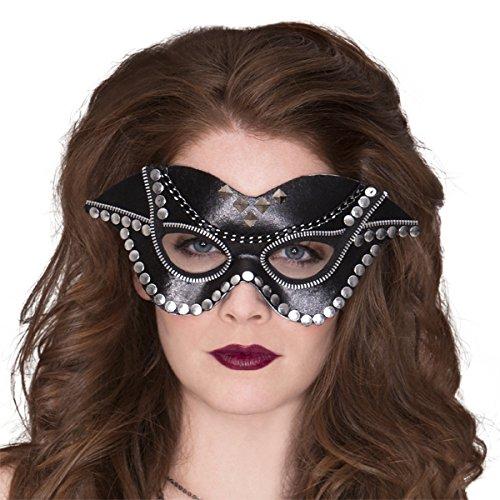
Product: amscan Domineering Mask - Girl Costume
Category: Toys & Games | Novelty & Gag Toys
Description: Black pleather mask with studded details and elastic band.
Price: $4.56
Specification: ProductDimensions:1x1x1inches|ItemWeight:1.12ounces|ShippingWeight:1.12ounces(Viewshippingratesandpolicies)|ASIN:B0731JGNTZ|Itemmodelnumber:365738/A|Manufacturerrecommendedage:4yearsandup